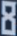
Number: 8